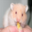
Label: hamster